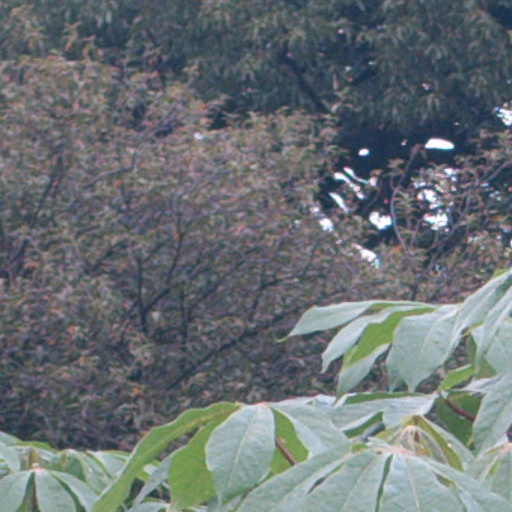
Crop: cassava